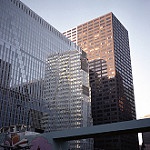
Label: buildings